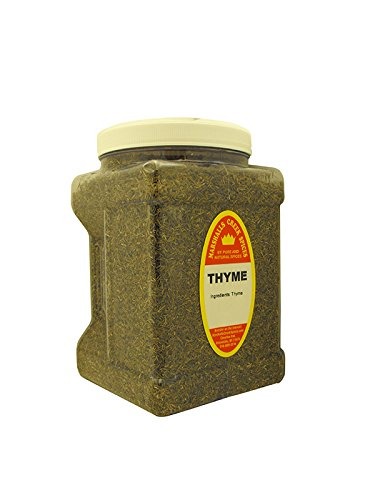
Item Name: Family Size Marshalls Creek Kosher Spices (st24) Thyme, 16 Ounces
Bullet Point 1: Marshalls Creek Spices buys in small quantities and packs weekly providing the freshest spices possible. Fresher spices means more flavor and a longer shelf life.
Bullet Point 2: No Fillers - No MSG
Bullet Point 3: All Natural & Kosher
Bullet Point 4: Our Store On Amazon. Copy & Paste https://www.amazon.com/stores/page/78253499-C1B3-4400-8F47-54B4E41C13D1
Bullet Point 5: Flat Rate Shipping Per Order. No Limit
Product Description: Ingredients; thyme leaves
Value: 16.0
Unit: Ounce

Price: 24.99